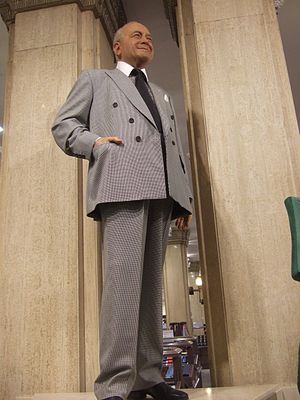
Mohamed Al-Fayed
Voksstatue af Mohamed Al-Fayed opstillet i stormagasinet Harrods
Mohamed Abdel Moneim Al-Fayed er en egyptisk forretningsmand. Han ejer den engelske Premier League-klub Fulham F.C. og Hôtel Ritz Paris. Tidligere var han indehaver af det engelske stormagasin Harrods.